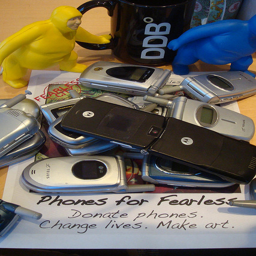
A pile of cell phones sitting on a table.
a close up of many different old cell phones
A stack of cellphones are sitting on a table.
A table of various flip phones and toys.
A pile of cell phones next to a donation sign.